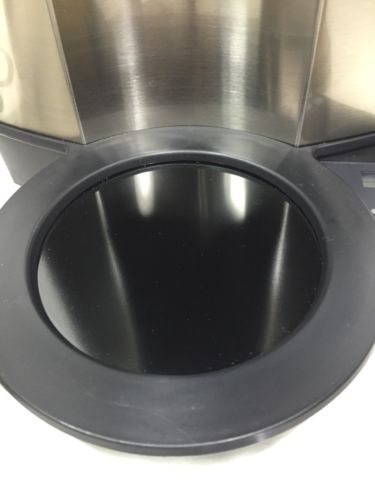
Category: coffee maker